All Hail King Julien

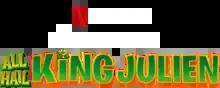
Series logo

All Hail King Julien is an American animated television series that stars King Julien, Maurice, and Mort from DreamWorks Animation's "Madagascar" franchise and canonically takes place in Madagascar before the events of the first film, making it a prequel. It is the second DreamWorks Animation show to be based on the "Madagascar" franchise.